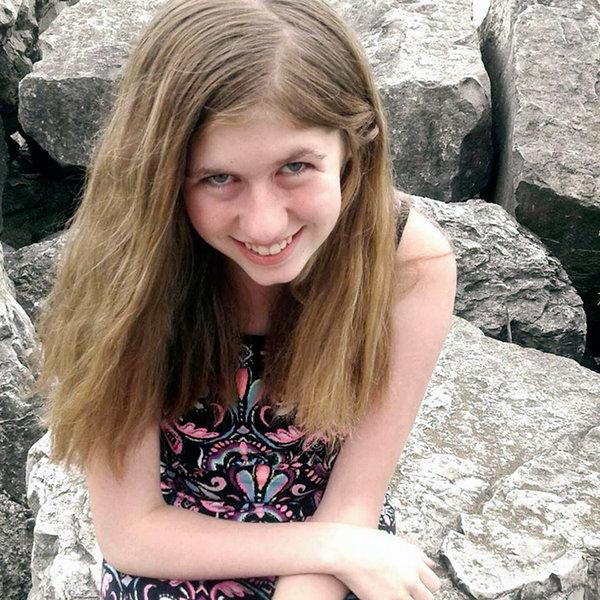
Gender: women